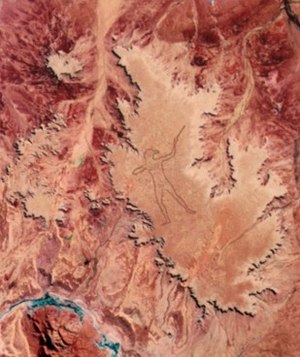
Marree Man
Landsat-billede taget den 28. juni 1998 af Marree Man i det centrale Australien.
"Marree Man eller Stuart's Giant er en moderne geoglyf, der blev opdaget fra luften den 26. juni 1998. Den forestiller tilsyneladende en indfødt australier, der jager med en boomerang eller en pind. Den ligger på et plateau ved Finnis Springs 60 km vest for byen Marree i det centrale South Australia. Figuren er 4,2 km høj med en omkreds på 28 km. Selvom det er den næststørste geoglyf i verden, så er dens oprindelse et mysterie, idet der ikke findes et eneste vidne, der har set den blive fremstillet. Den fik navnet ""Stuart's Giant"" efter den opdagelsesrejsende John McDouall Stuart i en fax, der blev sendt anonymt til medierne af de mennesker som man antager har lavet den.